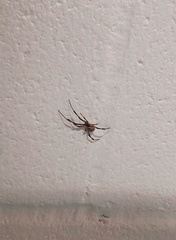
Species: Lactrodectus_hesperus